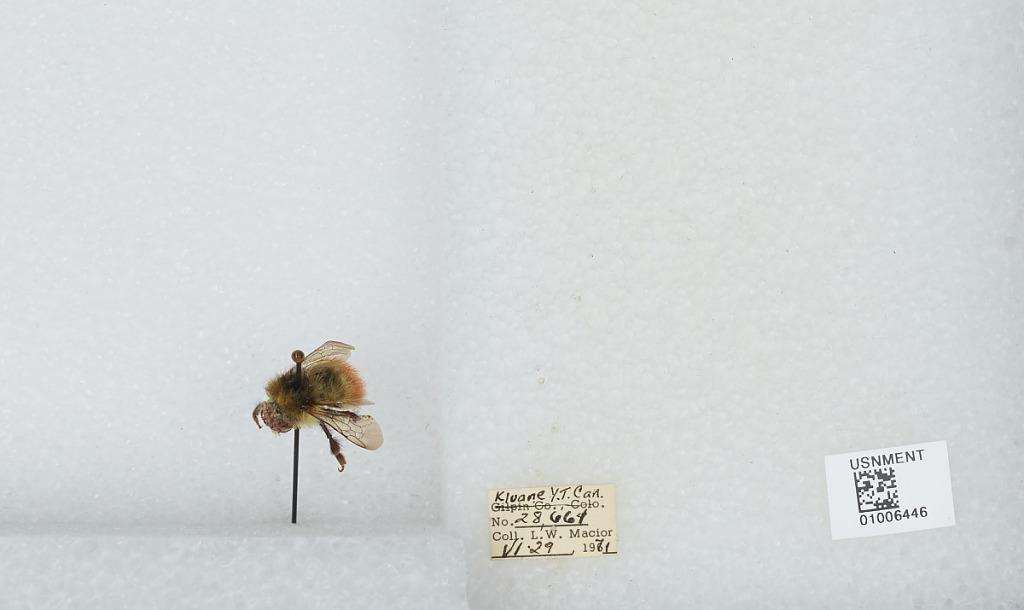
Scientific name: Bombus (Pyrobombus) flavifrons Cresson
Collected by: L. Macior
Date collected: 1971-6-29
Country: Canada
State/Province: Yukon Territory
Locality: Kluane
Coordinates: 60.75, -139.5